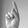
ASL letter: K